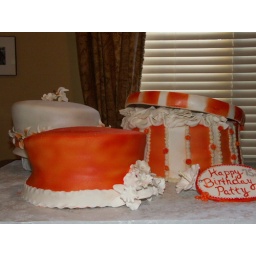
Two hats shaped into cakes and a hat box in celebration of a birthday from The Sugar Me Bakery.